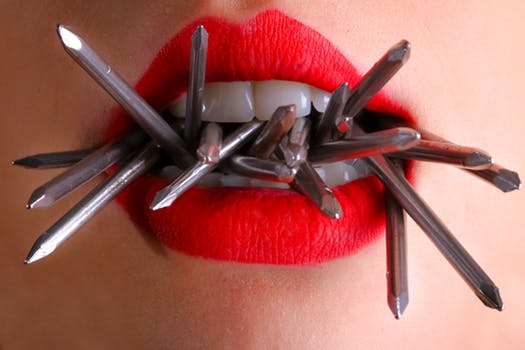
Label: No Watermark